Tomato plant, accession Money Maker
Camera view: vertical (180 deg); turntable rotation: 210 degrees
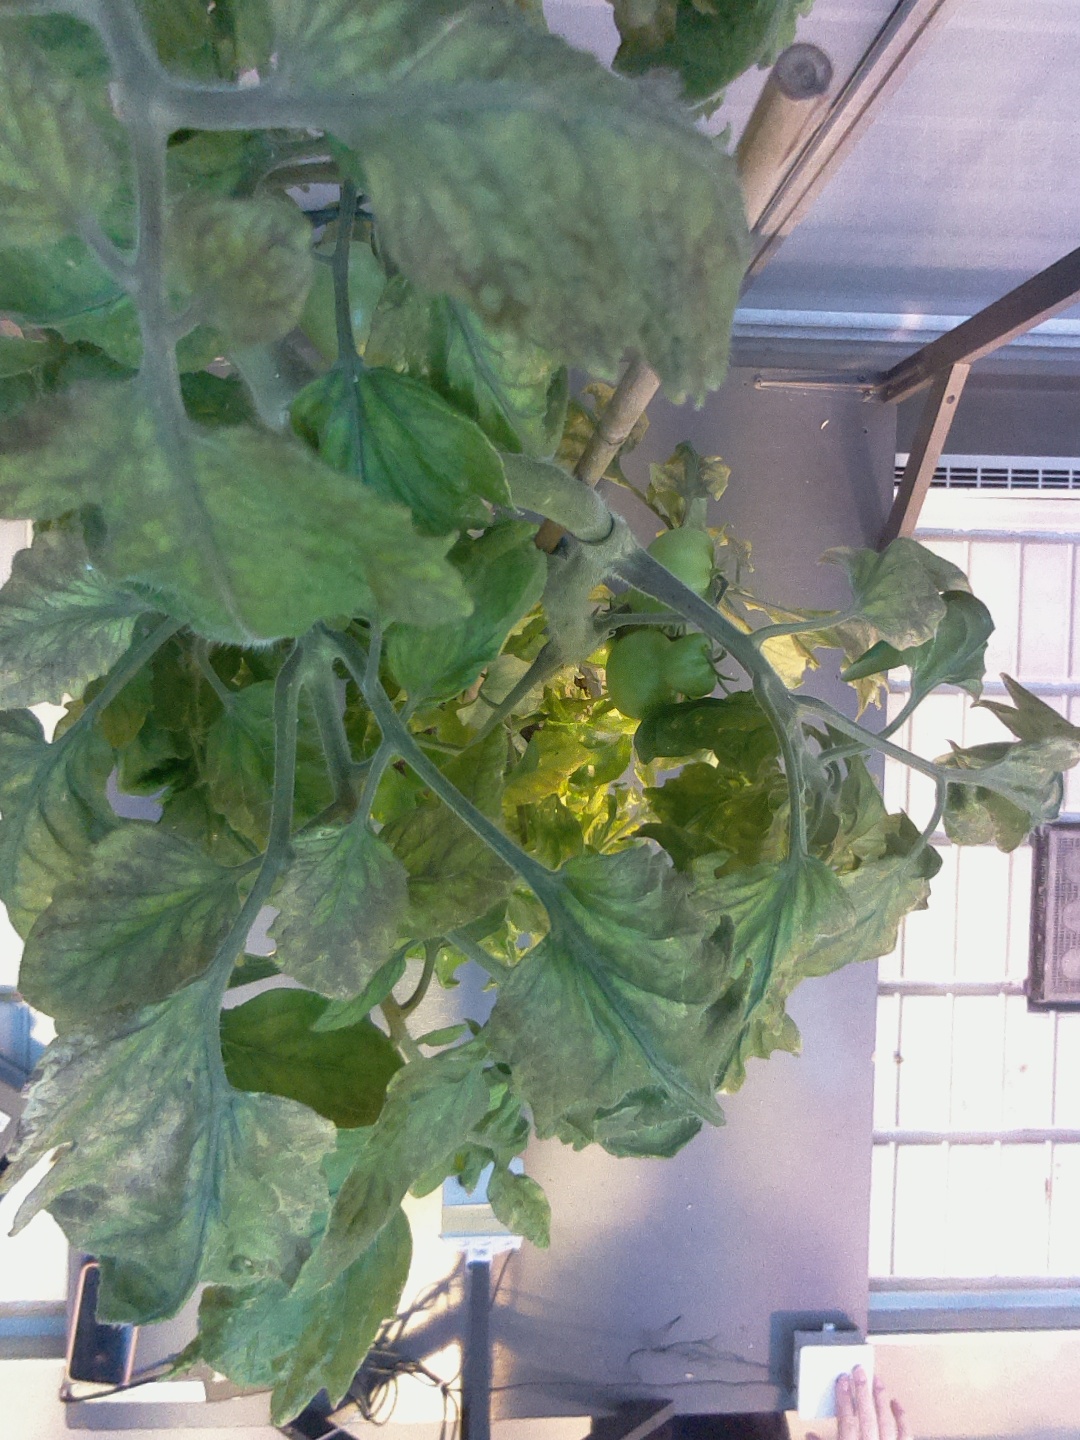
BBCH growth stage 79: 90% -100% of final fruit size